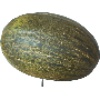
Label: melon_piel_de_sapo